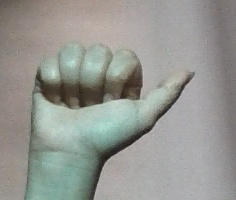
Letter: dhad